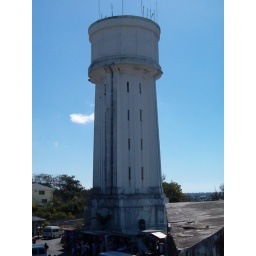
The water tower built at Fort Fincastle. The tower is ca. the 1920s and built by the British to catch and store rainwater.